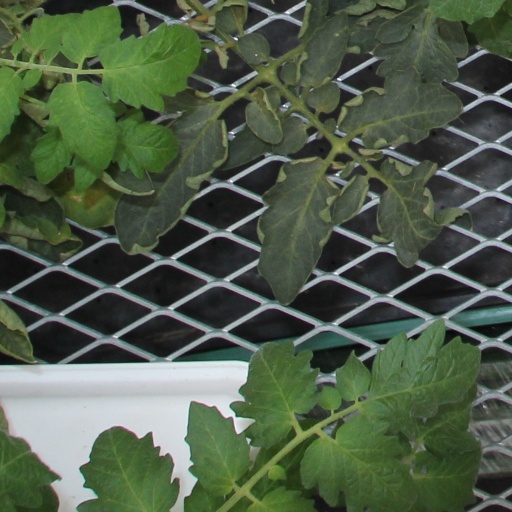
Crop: tomato